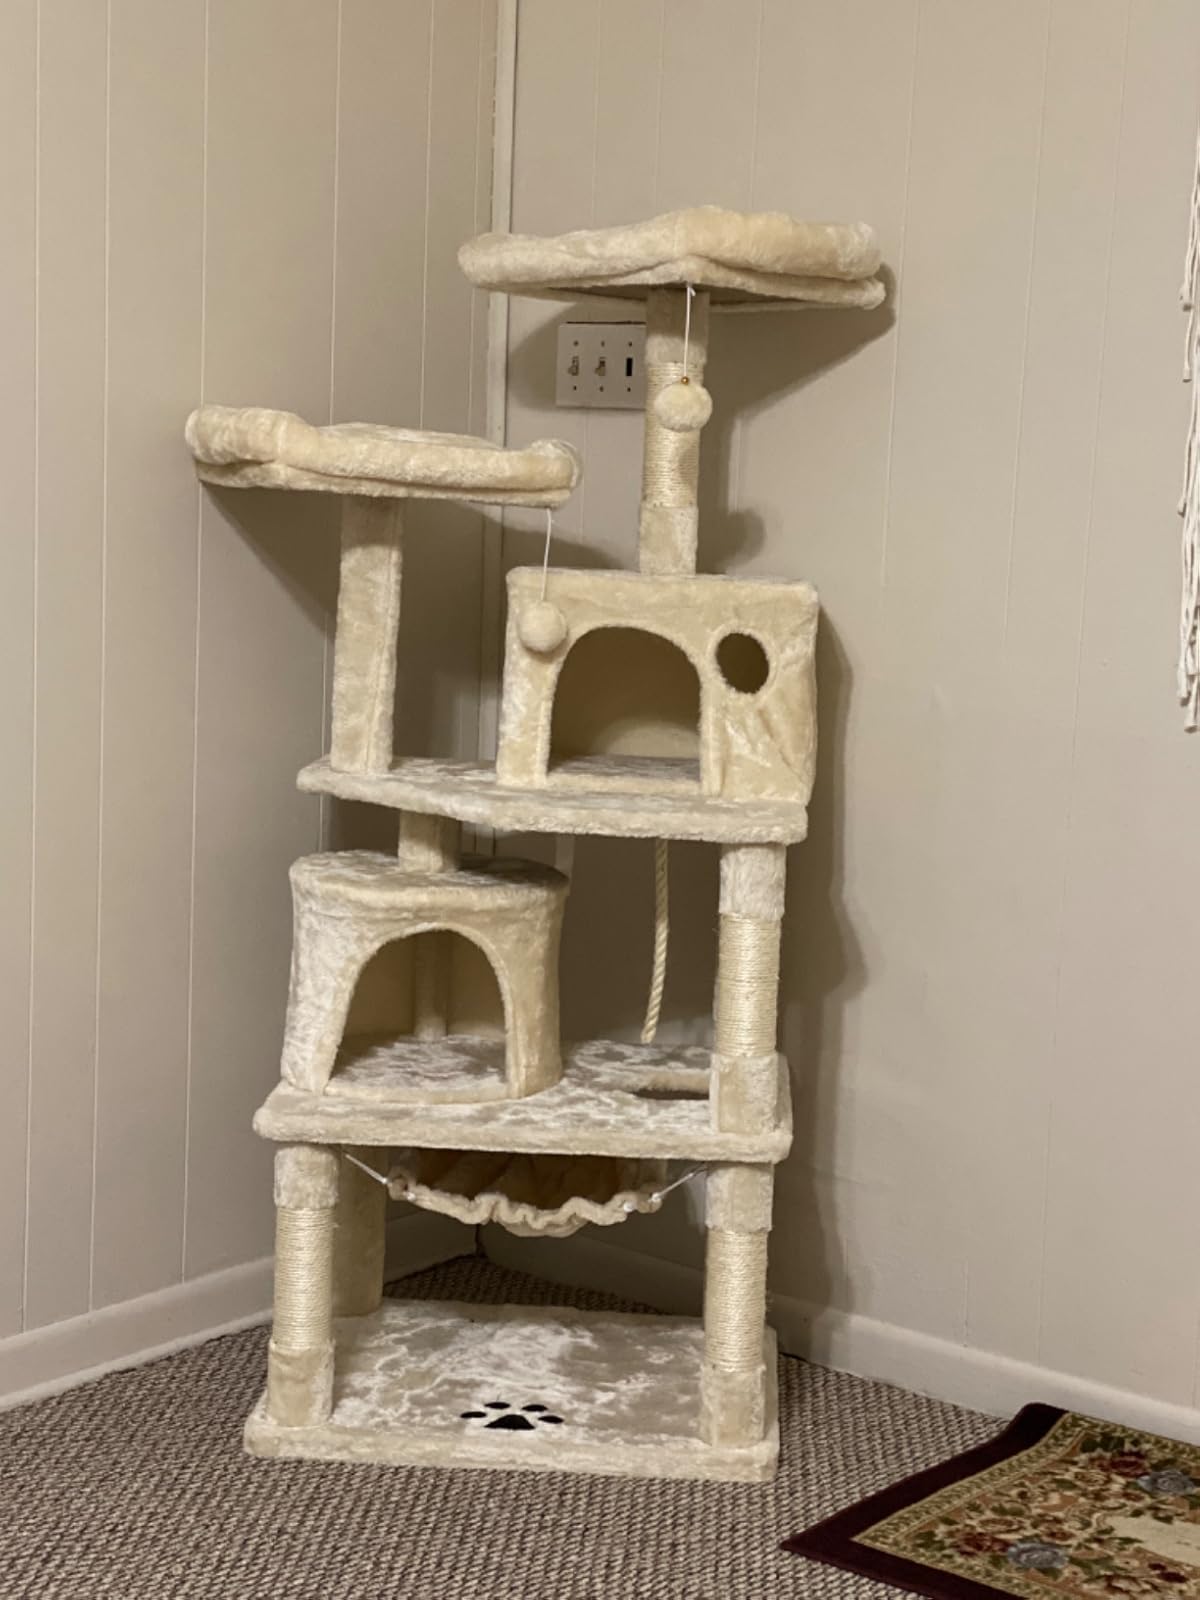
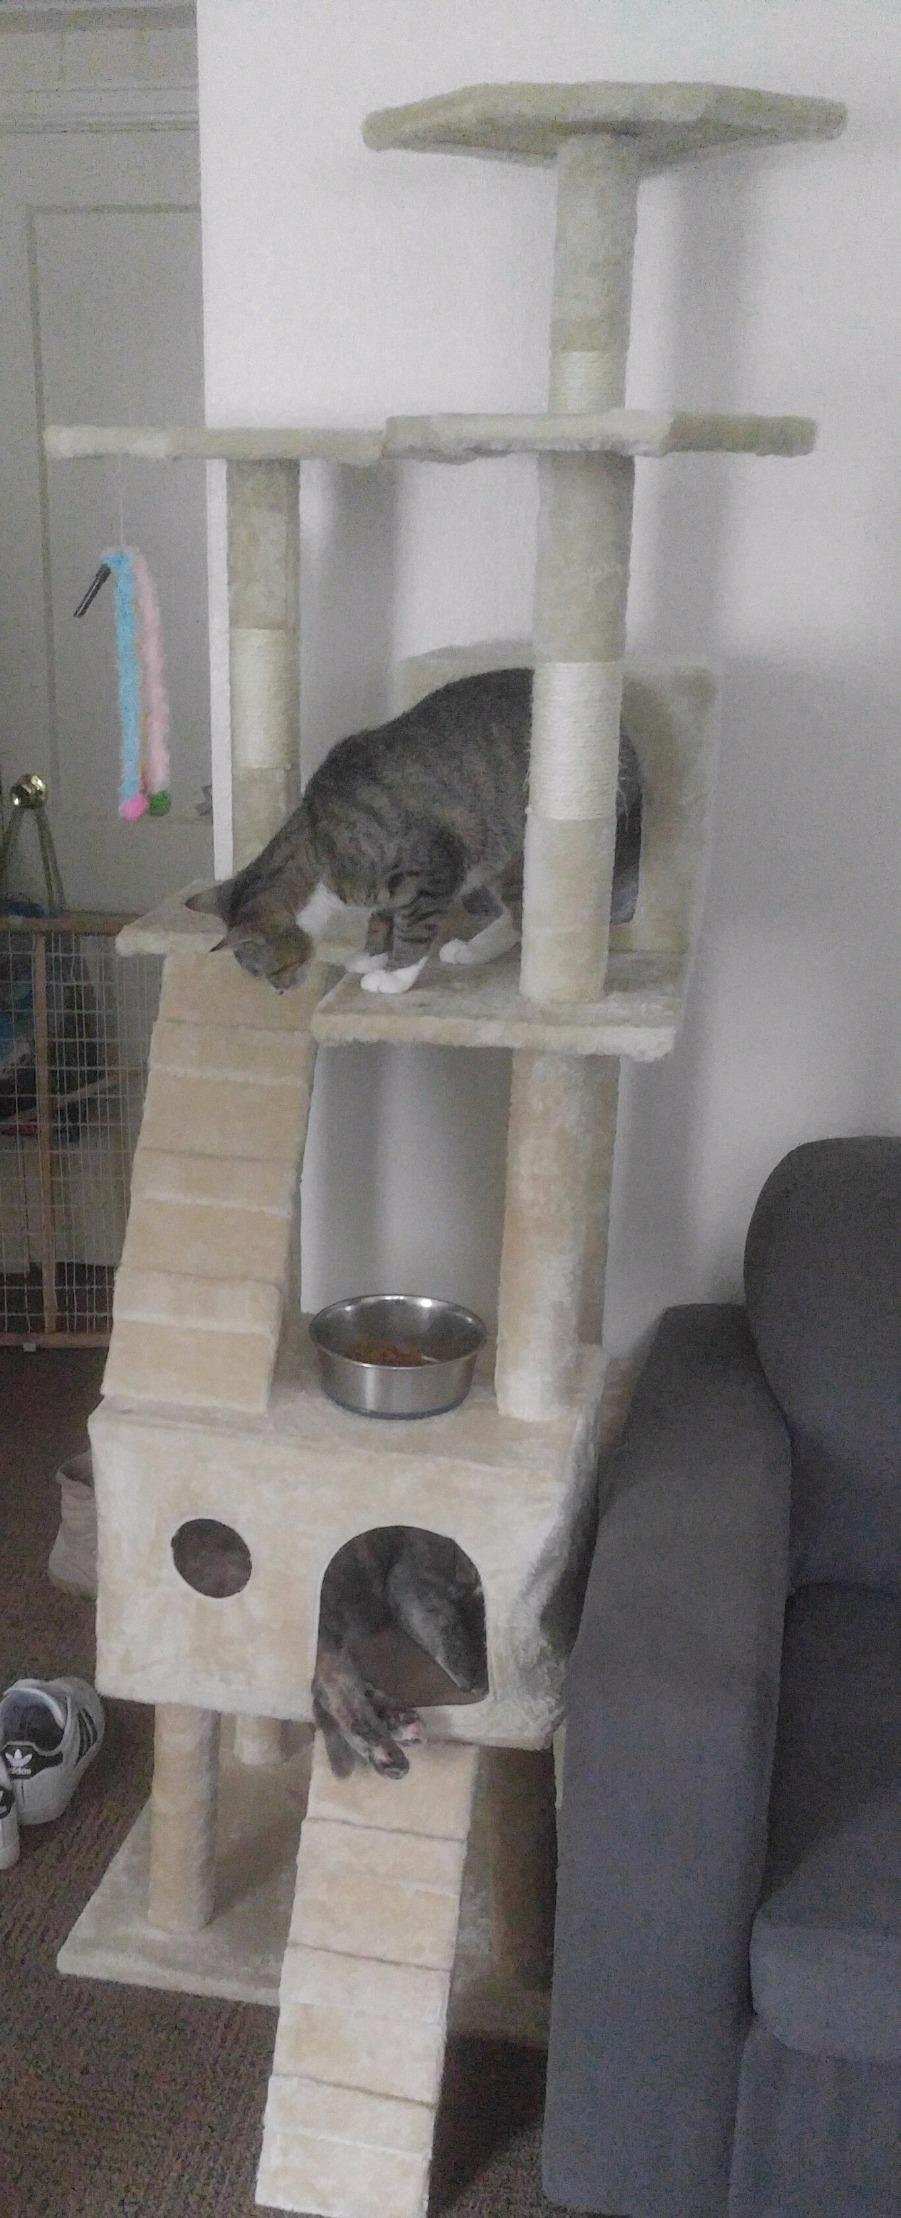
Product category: items_cat tree
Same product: no